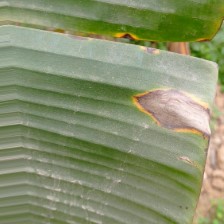
Label: cordana